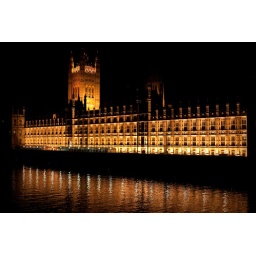
Almost got run over trying to cross the road to get a picture of this. Well worth it in the end.